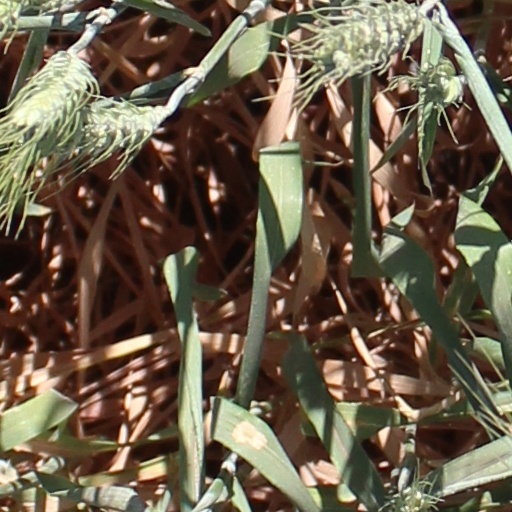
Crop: wheat